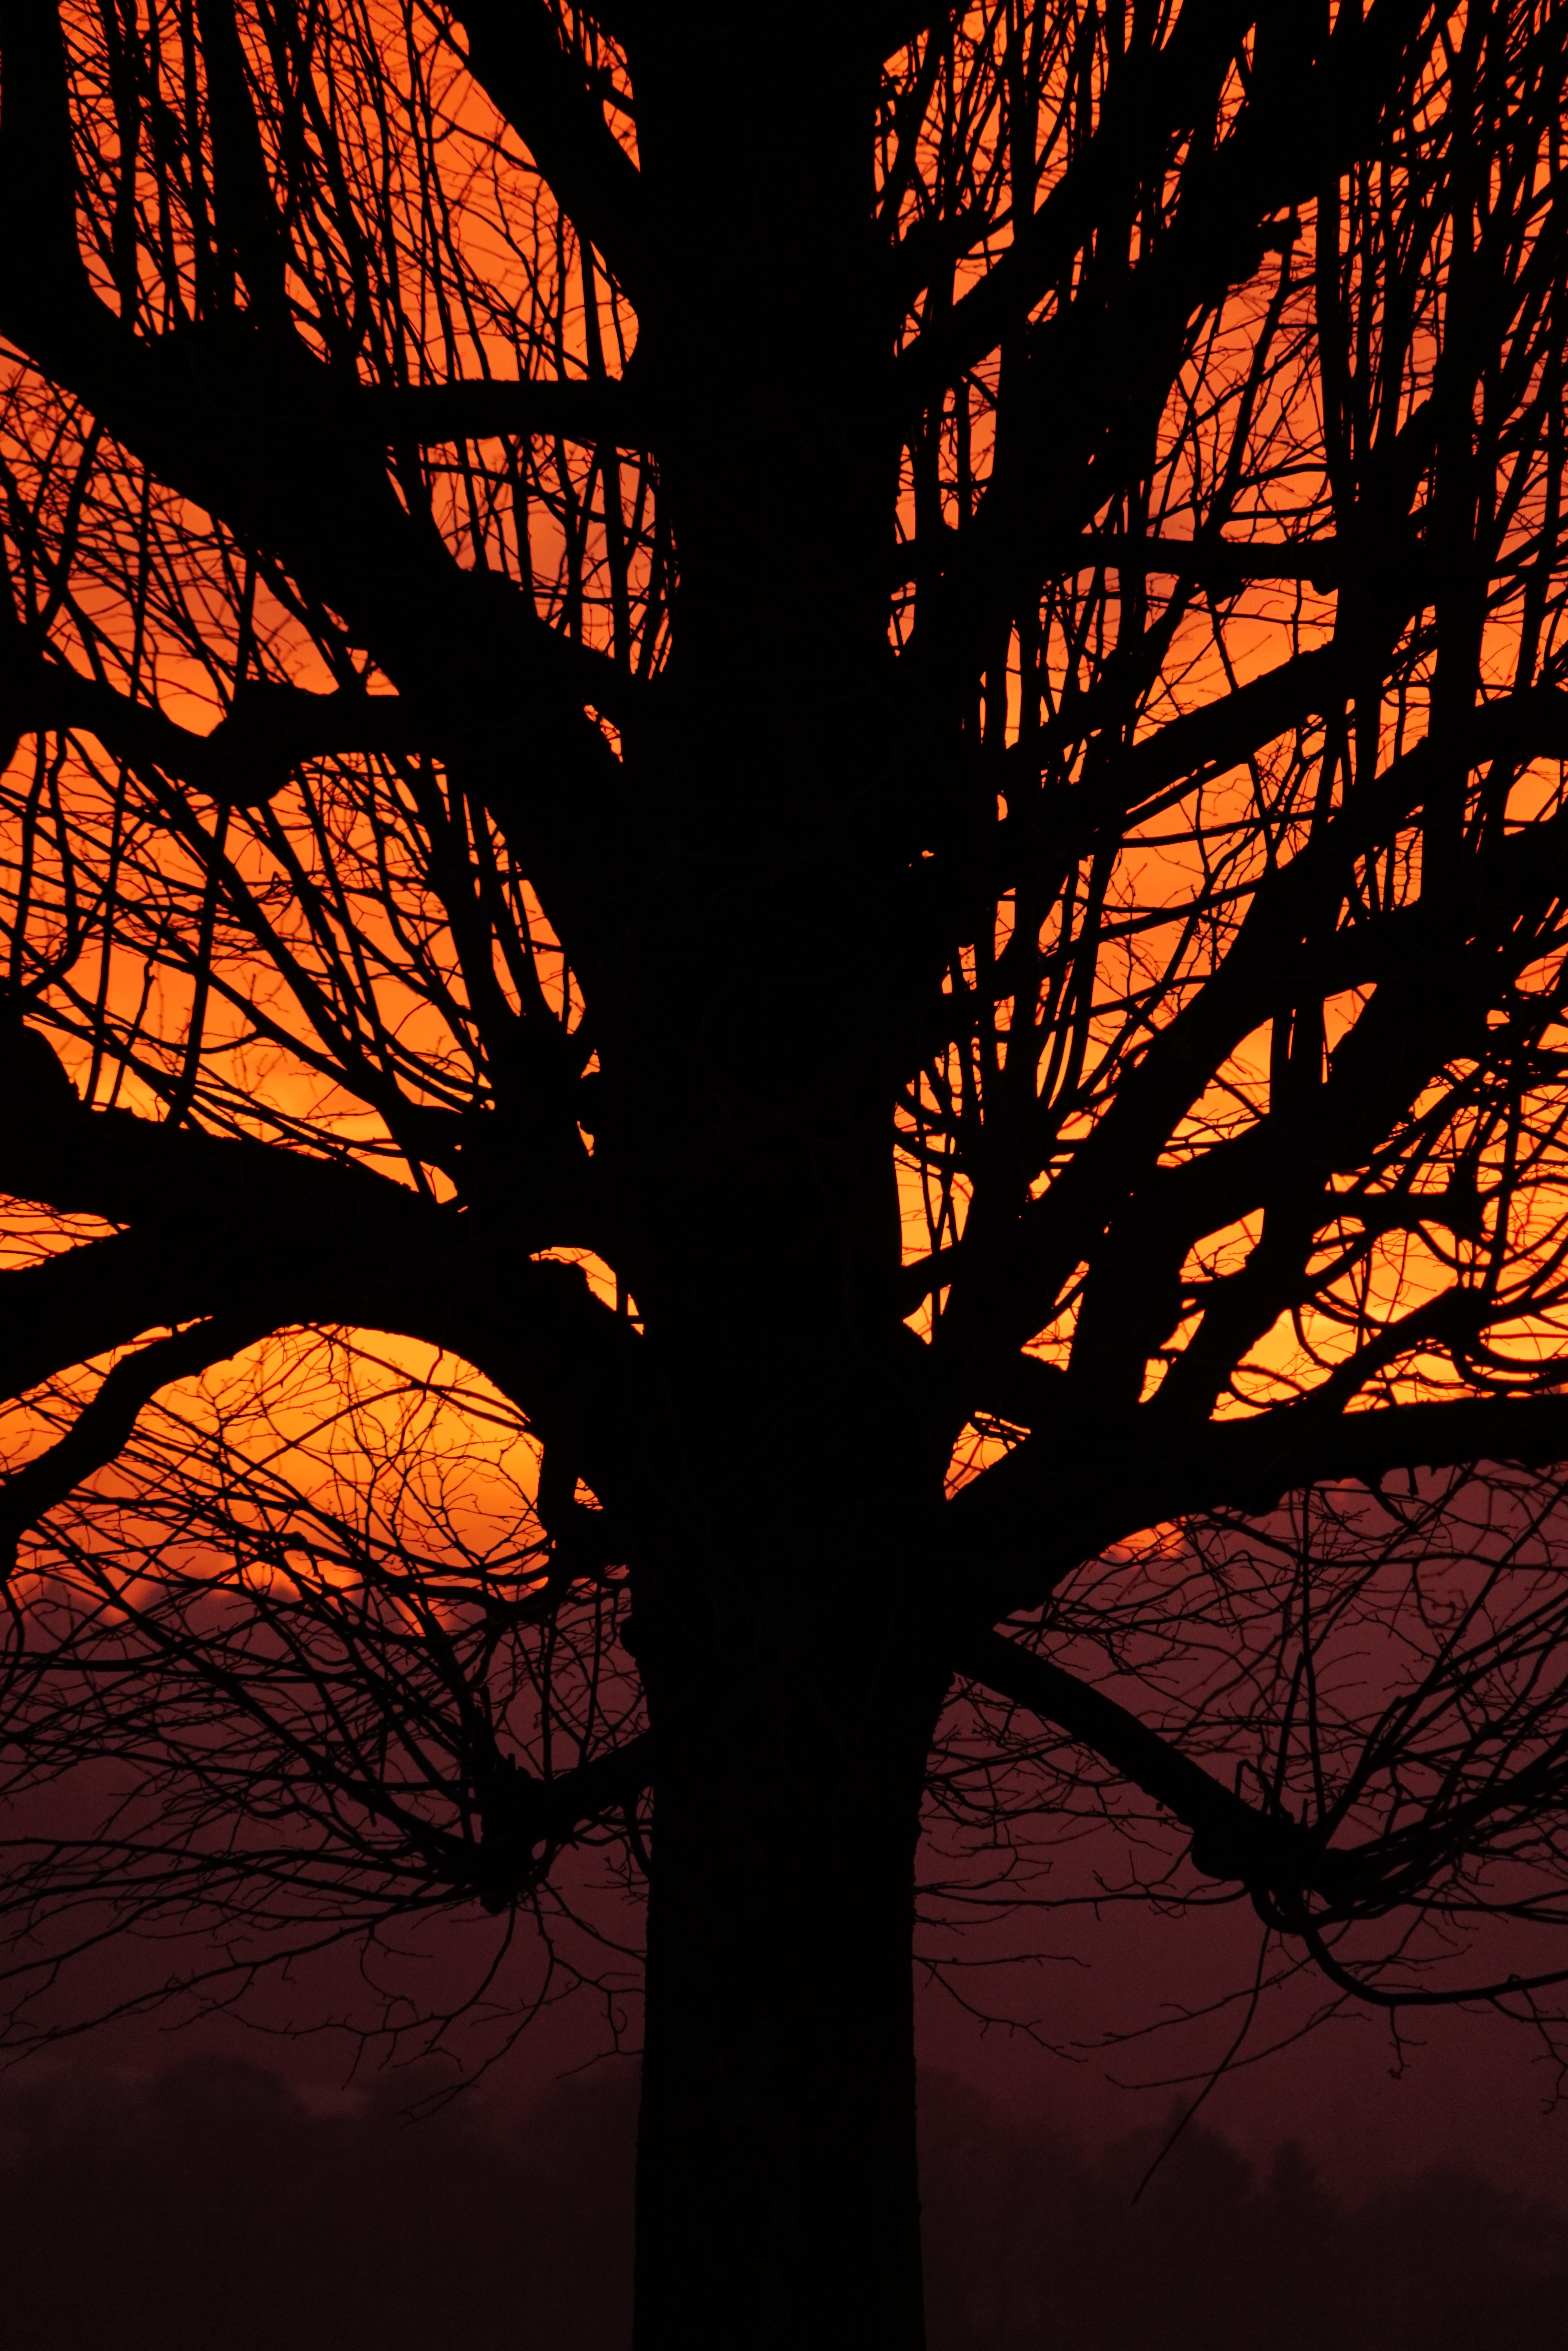
tree, nature, branch, silhouette, light, glowing, plant, sky, sunrise, sunset, night, sunlight, leaf, trunk, isolated, evening, orange, log, red, darkness, yellow, twig, tribe, aesthetic, clouds, branches, switzerland, fiery, abendstimmung, clouded sky, evening sky, back light, individually, single tree, single standing, stock photography, solitary tree, woody plant, computer wallpaper, cloud glow, burstweid, wyssachen